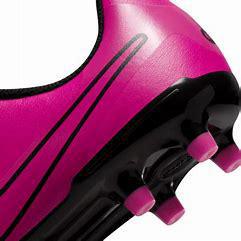
Brand: Nike
Model: Jr Tiempo Legend 10 Club